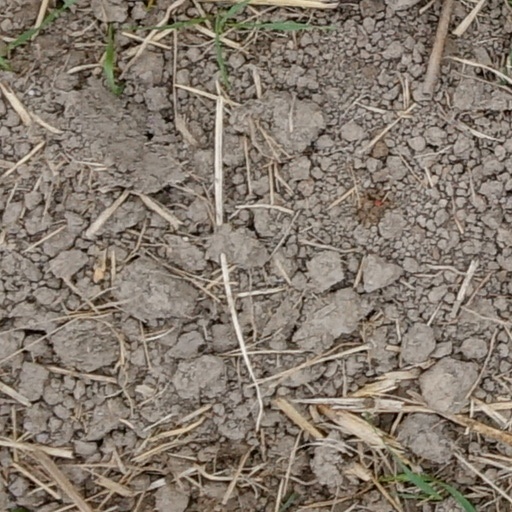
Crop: wheat